Alexander Estis

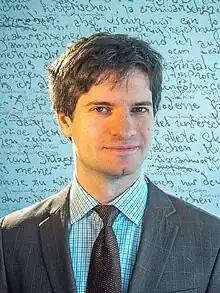

Alexander Estis (born 20 September 1986 in Moscow) is a Russian-Swiss author, translator and journalist. His writing is mainly in German.